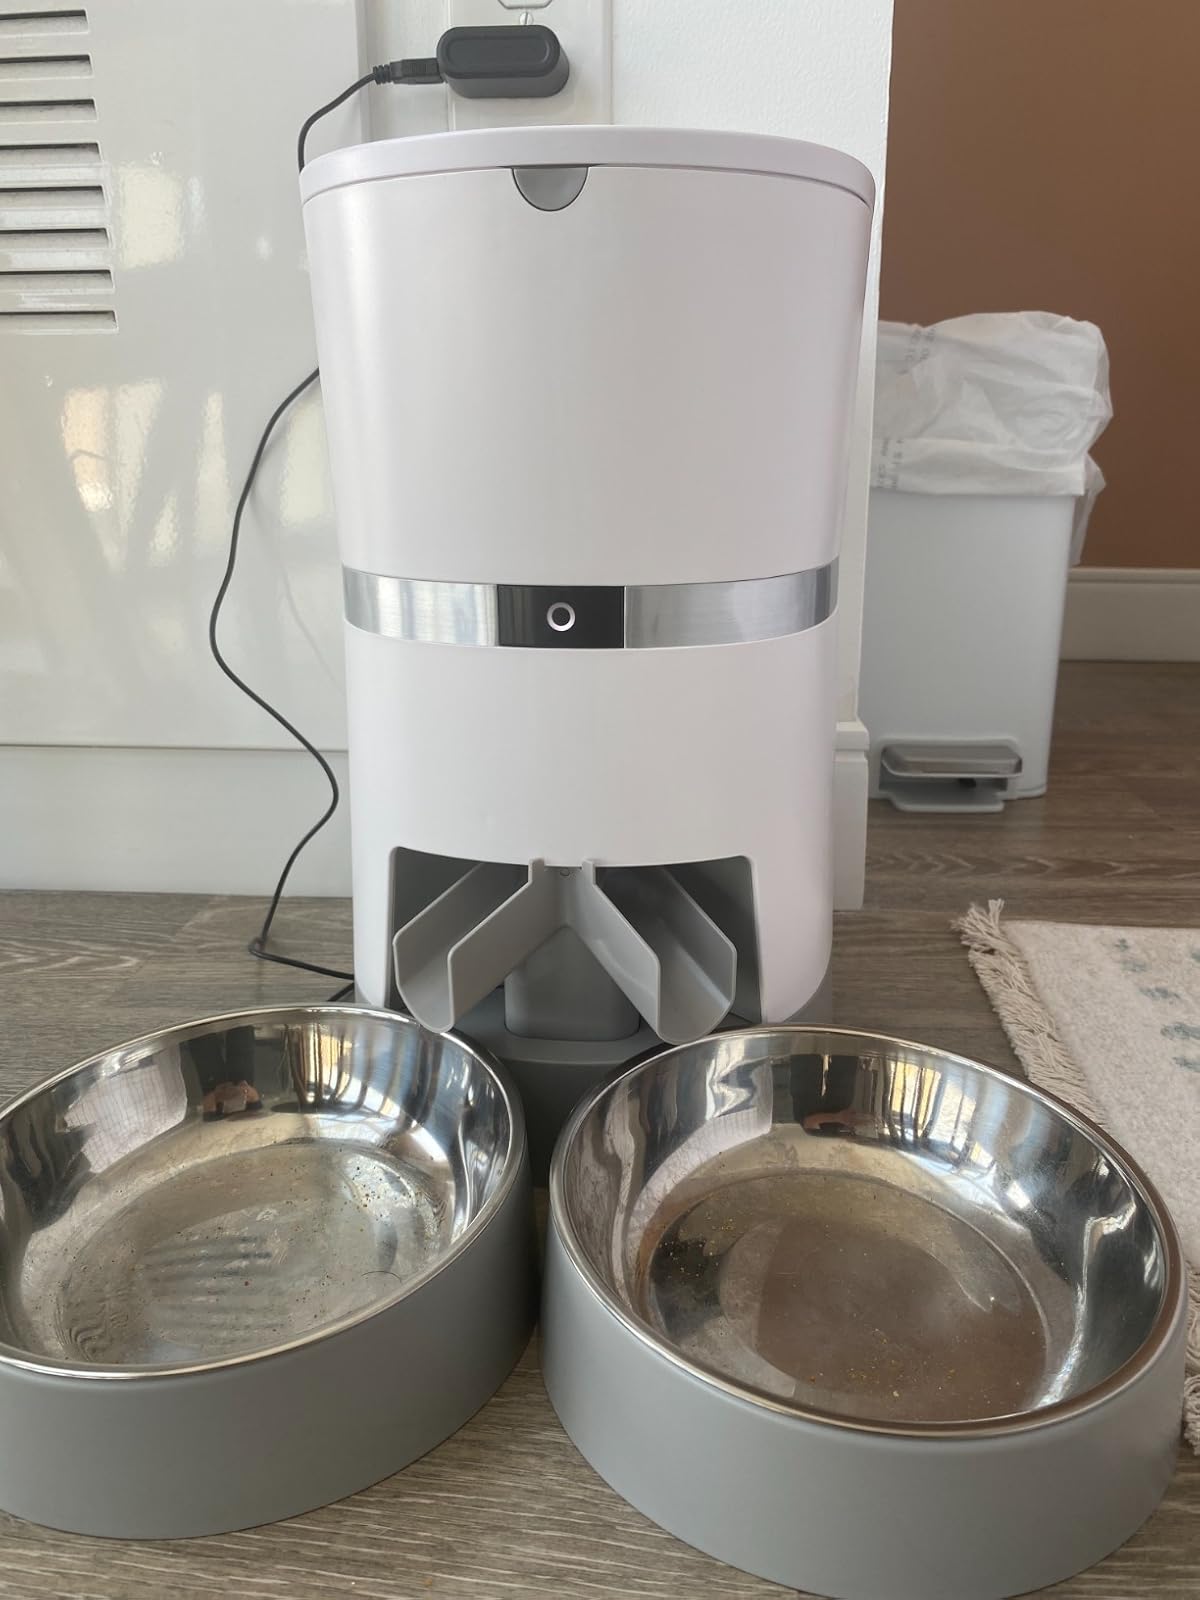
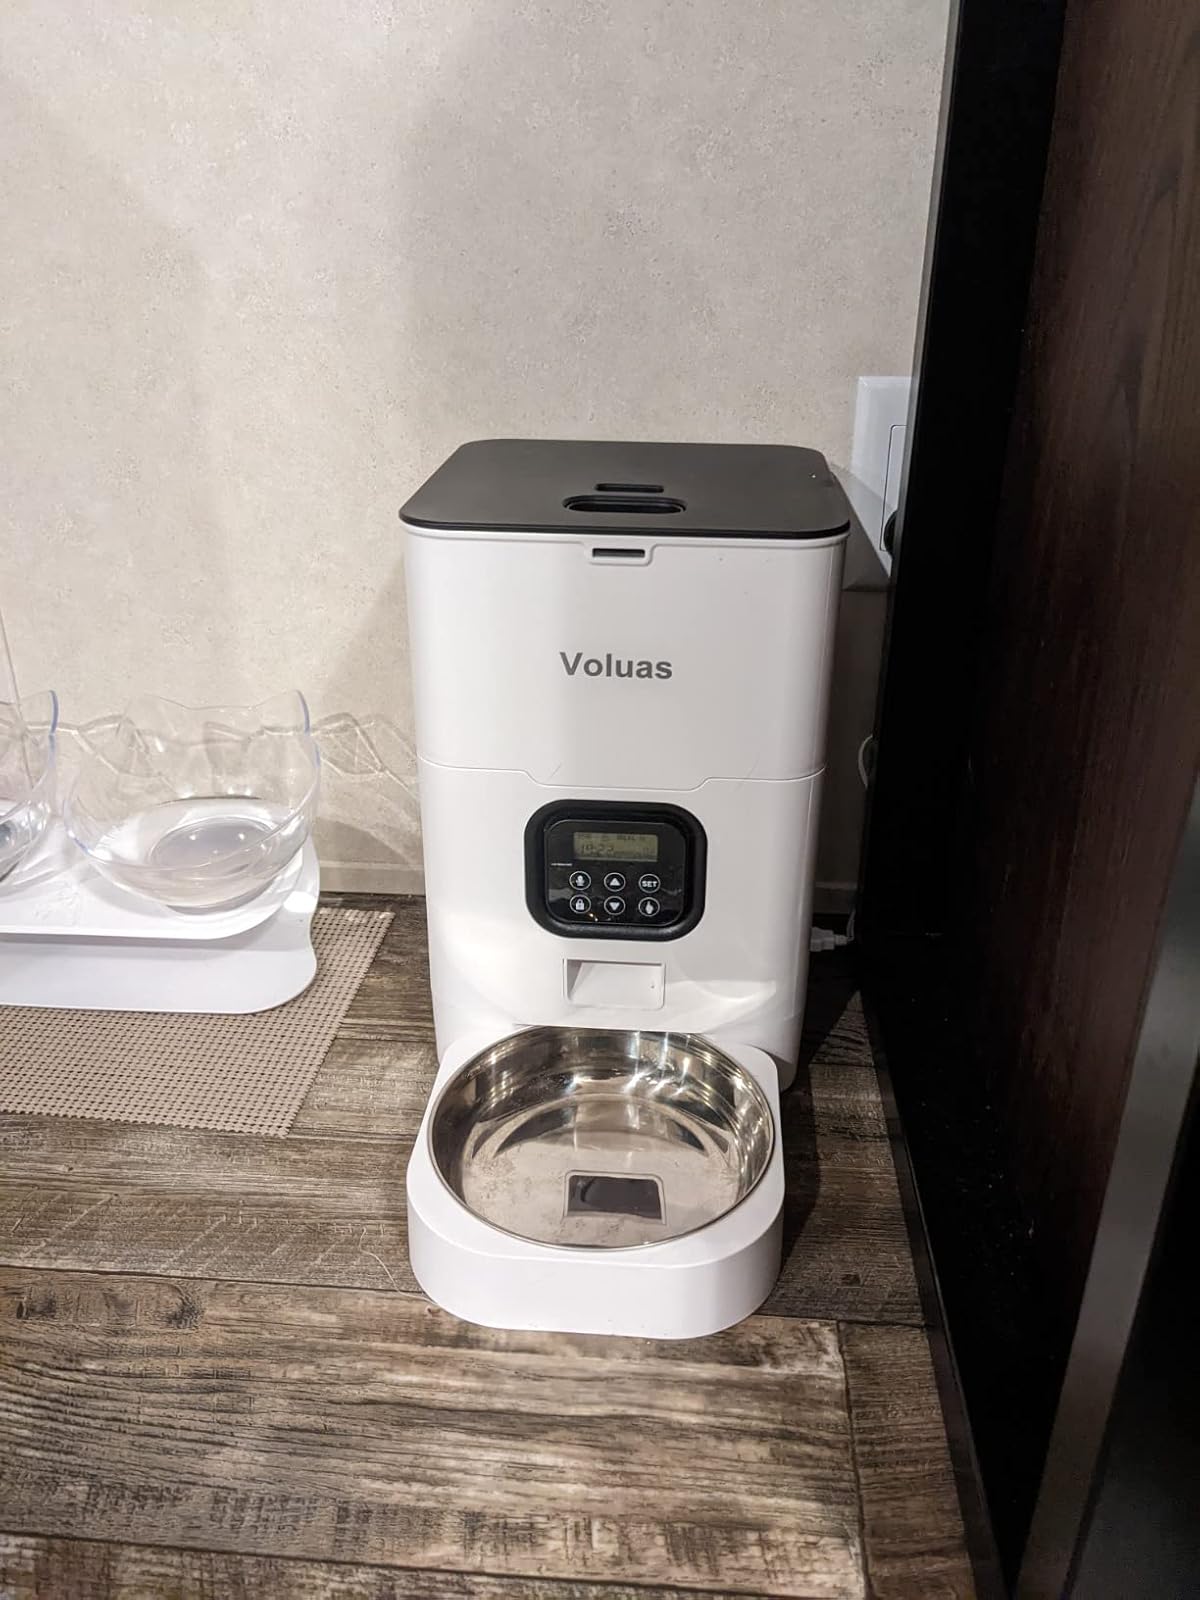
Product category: items_feeder
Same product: no